History of the Petroleum industry in Alberta

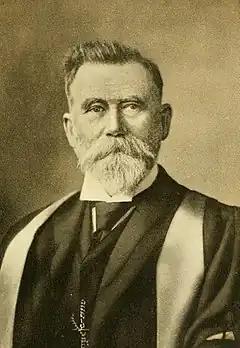
Dr. Robert Bell

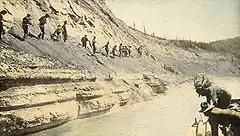
Athabasca oil sands on the banks of the river, around 1900

John Richardson did the first serious scientific assessment of the oil sands in 1848 on his way north to search for Franklin's lost expedition. The first government-sponsored survey of the oil sands was initiated in 1875 by John Macoun of the Geological Survey also noted the presence of the oil sands. Later reports by Robert Bell and D. G. McConnell, also of the Geological Survey, led to drilling some test holes. In 1883, G. C. Hoffman of the Geological Survey of Canada tried separating the bitumen from oil sand with the use of water and reported that it separated readily. In 1893, Parliament voted $7,000 for drilling. This first commercial effort to exploit the oil sands probably hoped to find free oil at the base of the sands, as drillers had in the gum beds of southern Ontario a few decades earlier. Although the Survey's three wells failed to find oil, the second was noteworthy for quite another reason. In 1888, Robert Bell, the director of the Geological Survey of Canada, reported to a Senate Committee that "The evidence ... points to the existence in the Athabasca and Mackenzie valleys of the most extensive petroleum field in America, if not the world."